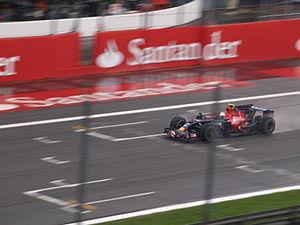
Le Grand Prix automobile d'Italie est une course automobile dont première édition du Grand Prix a eu lieu le 4 septembre 1921 à Brescia. La course inscrite depuis 1950 au calendrier du championnat du monde. Depuis 1950, toutes les courses ont eu lieu sur le circuit de Monza, sauf l'édition 1980 qui s'est tenue sur le circuit d'Imola.